Tapis (Indonesian weaving style)

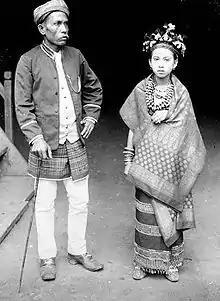
A Lampungese woman (right) wearing a tapis sarong, with old coins hanging from the bottom

Traditionally, "tapis" is worn as a sarong for weddings, Eid ul-Fitr celebrations, and welcoming ceremonies. However, "tapis" can also be used as a wall decoration. When worn, it forms a cylinder around the wearer's legs.